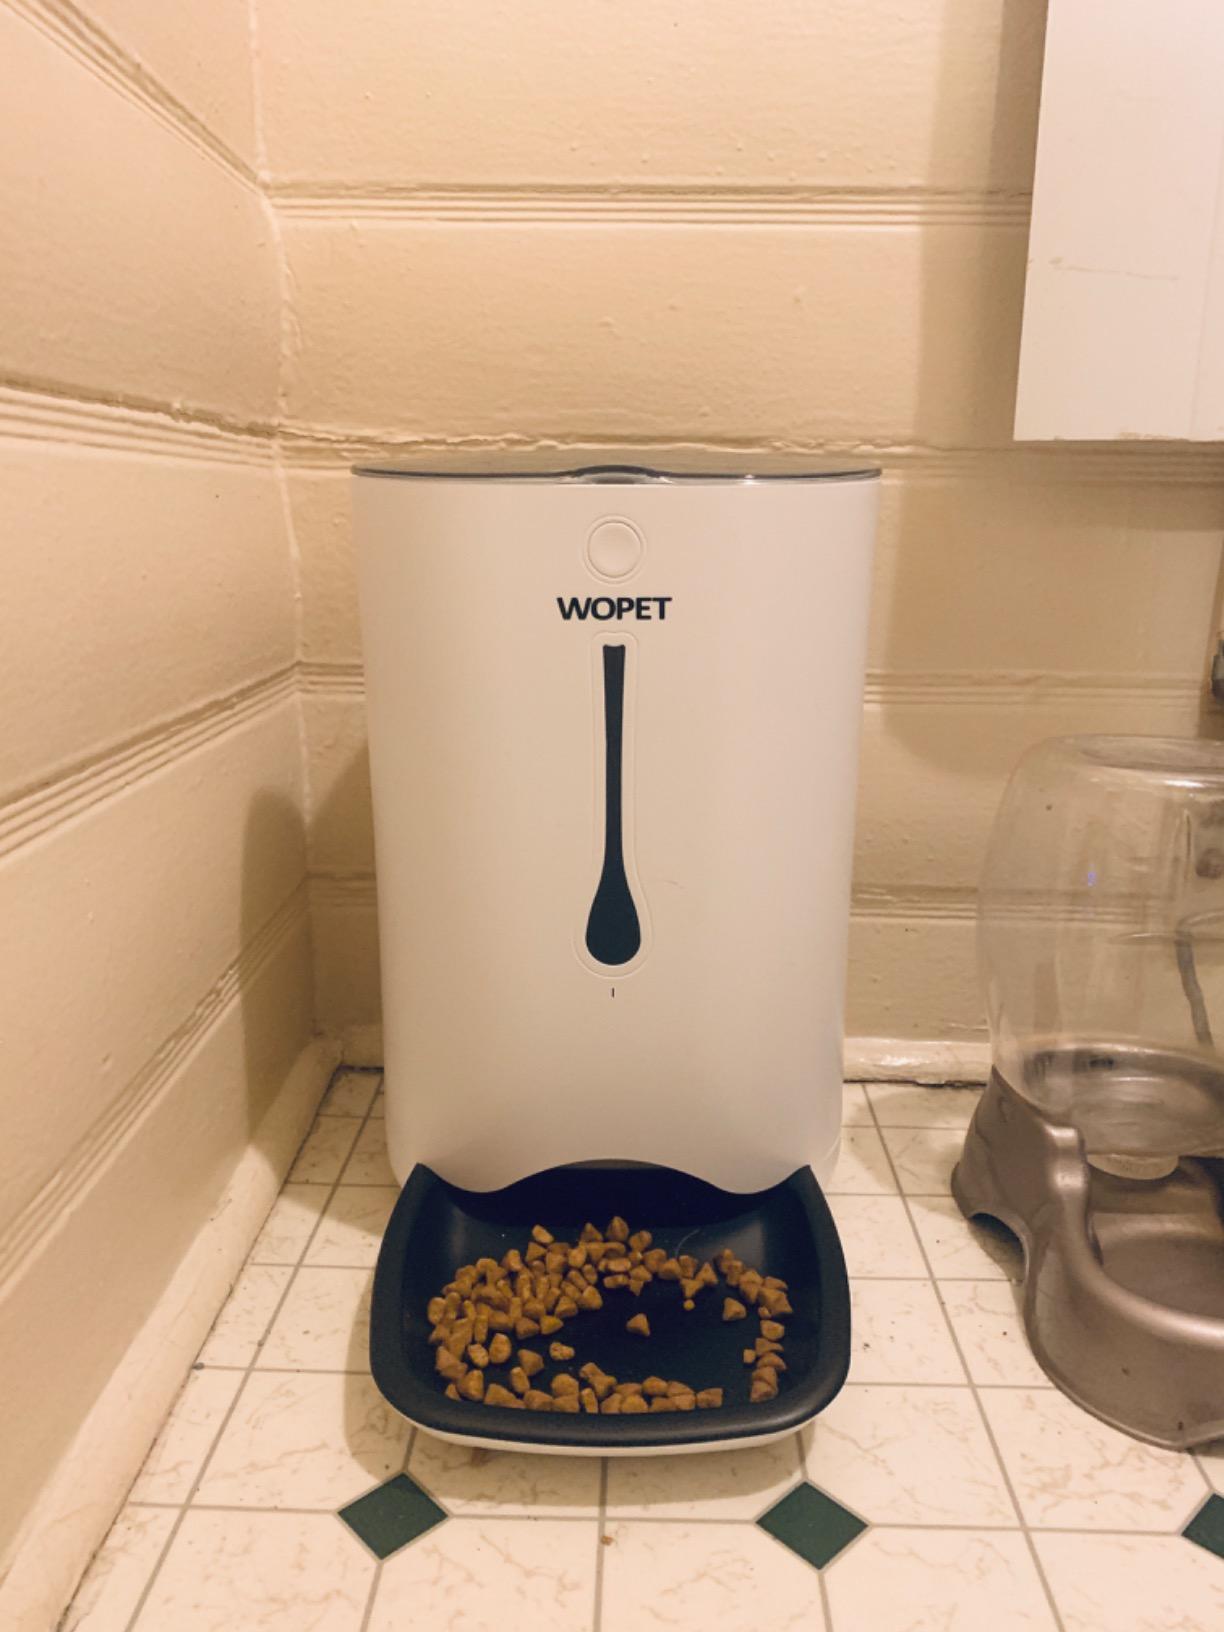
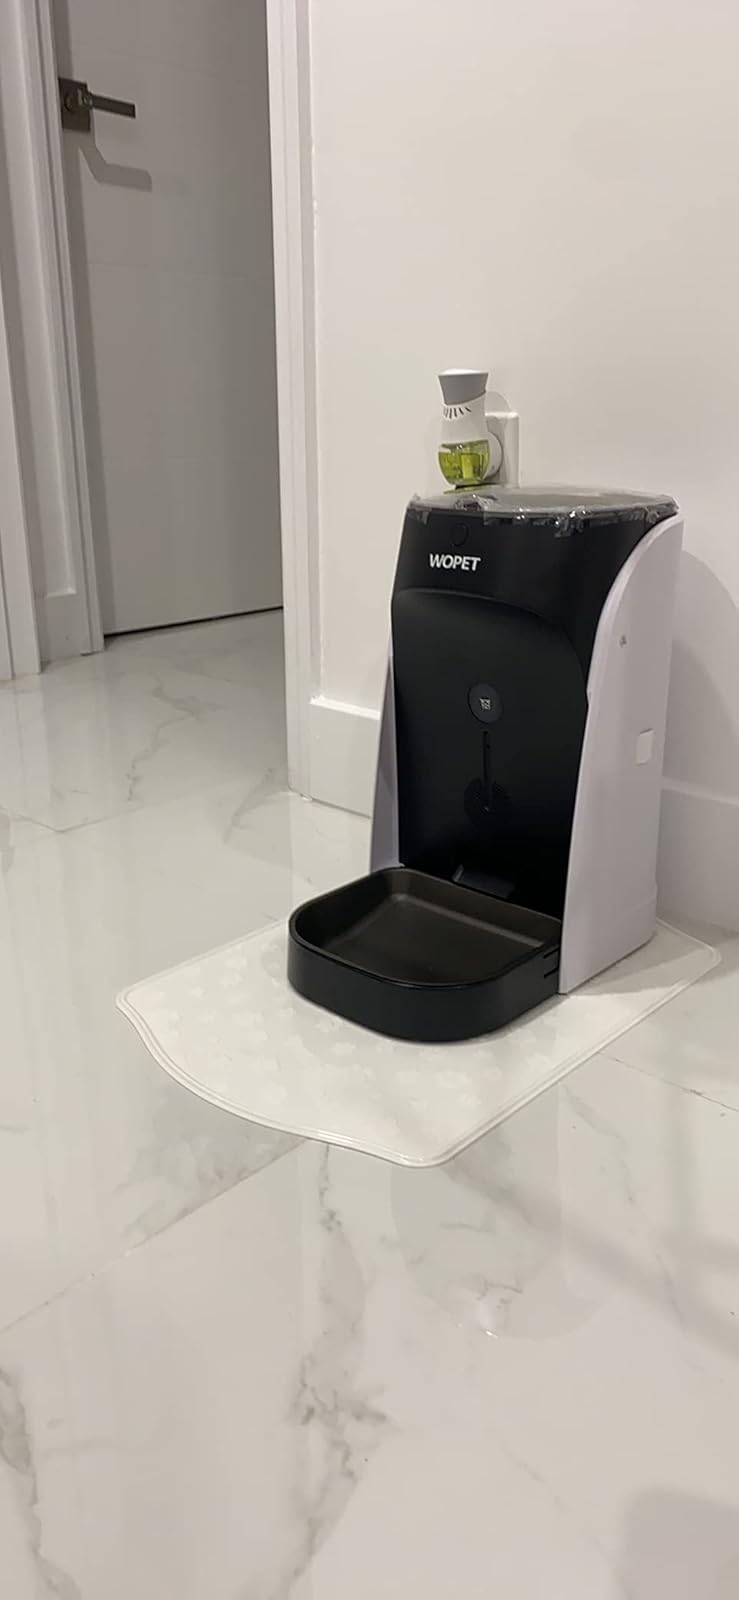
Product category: items_feeder
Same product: no